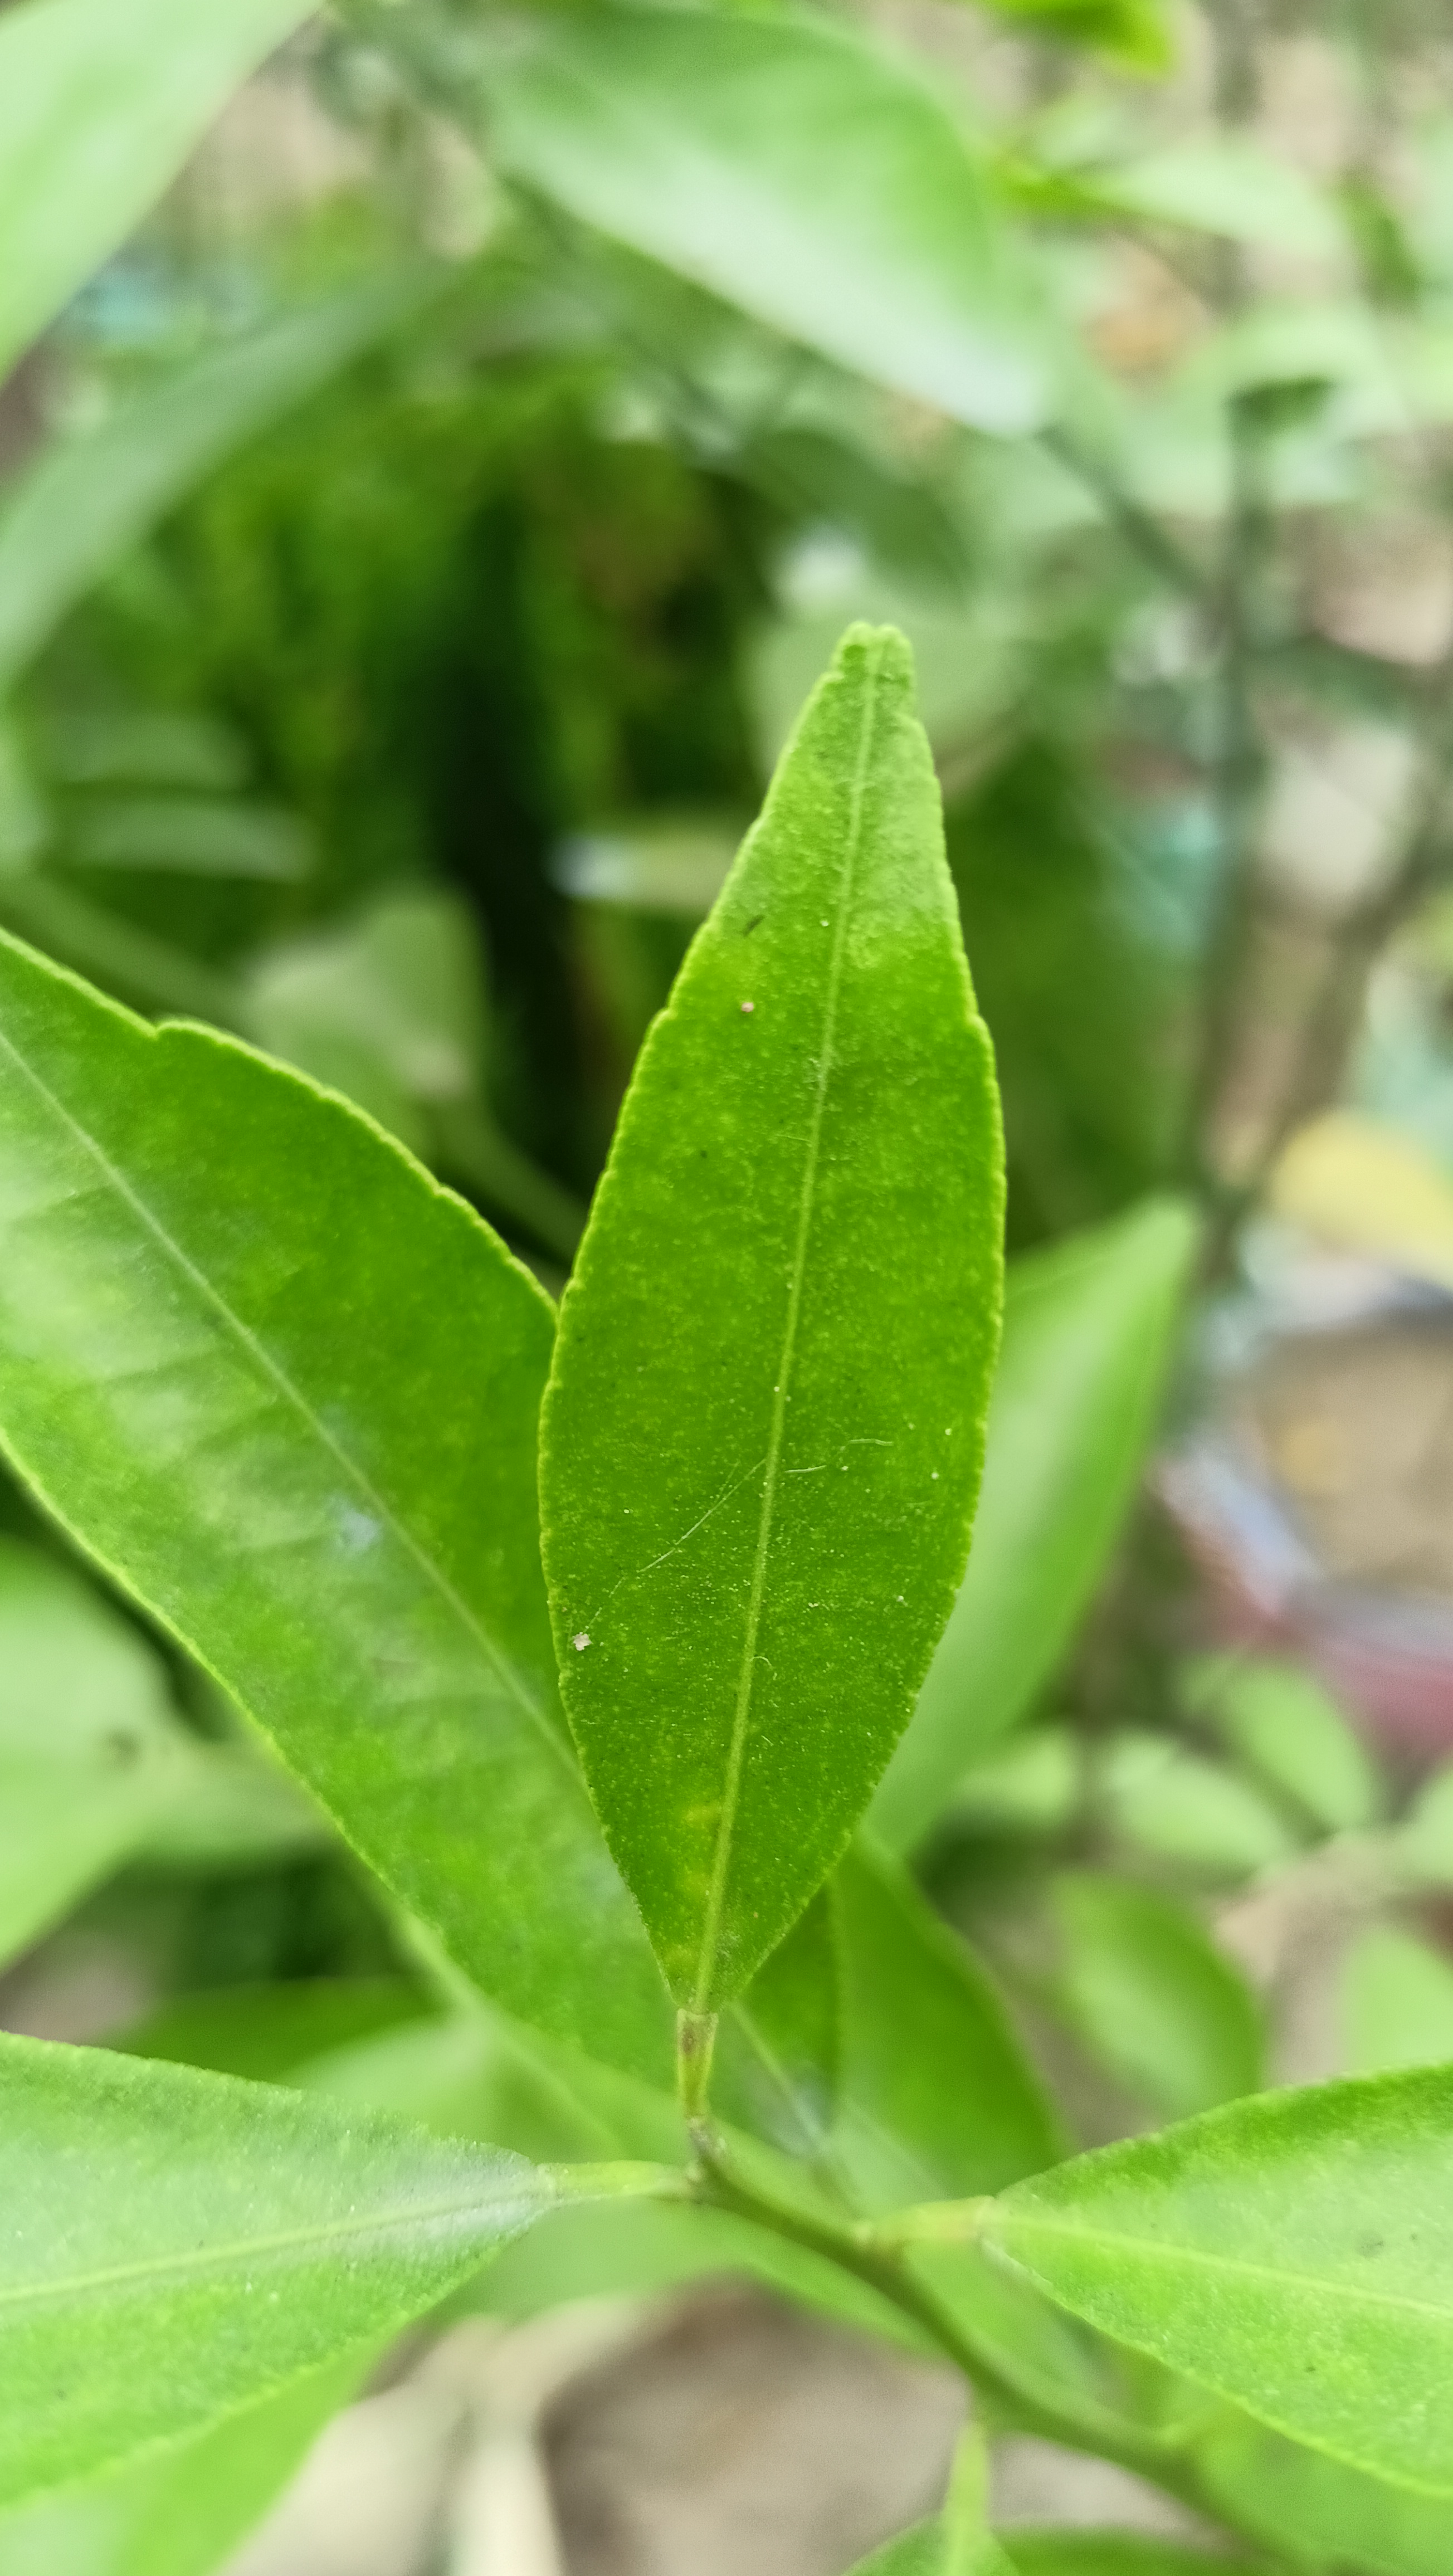
Mandarin leaf variety: Mandaring